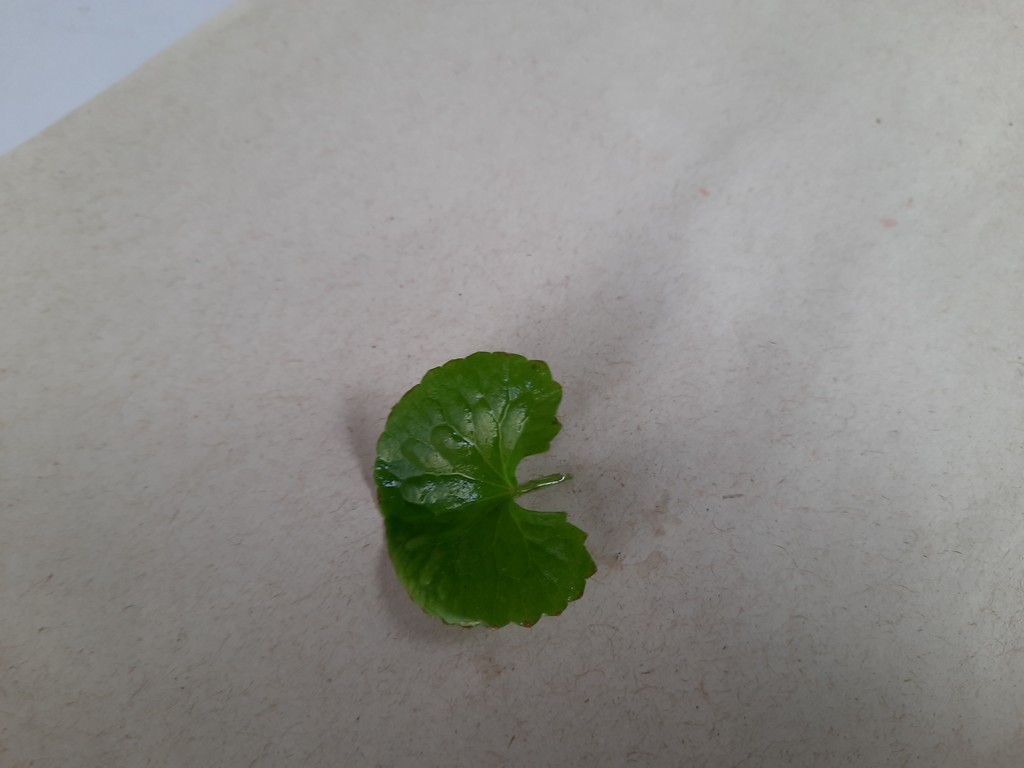
Label: Healthy